Islam in China

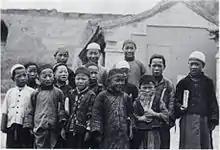
Chinese Muslim students

In 2007, anticipating the coming "Year of the Pig" in the Chinese calendar, depictions of pigs were banned from CCTV "to avoid conflicts with Muslim minorities". This is believed to refer to China's population of 20 million Muslims (to whom pigs are considered "unclean"). Hui Muslims enjoy freedoms such as practising their religion, building mosques at which their children attend, while Uyghurs in Xinjiang experience more strict controls.